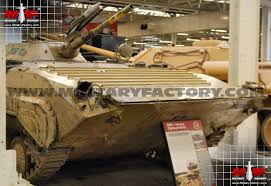
Label: BMP-1